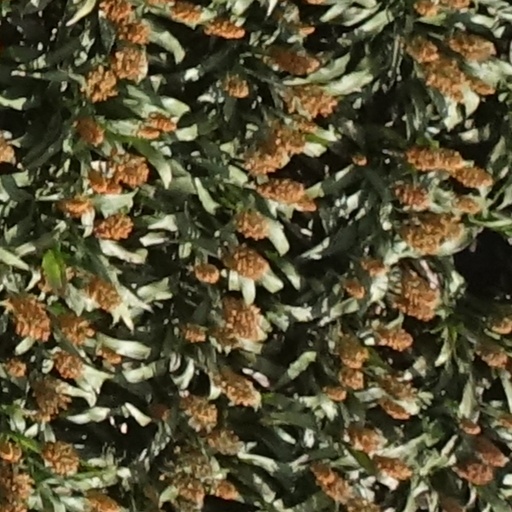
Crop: sorghum